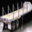
Label: truck